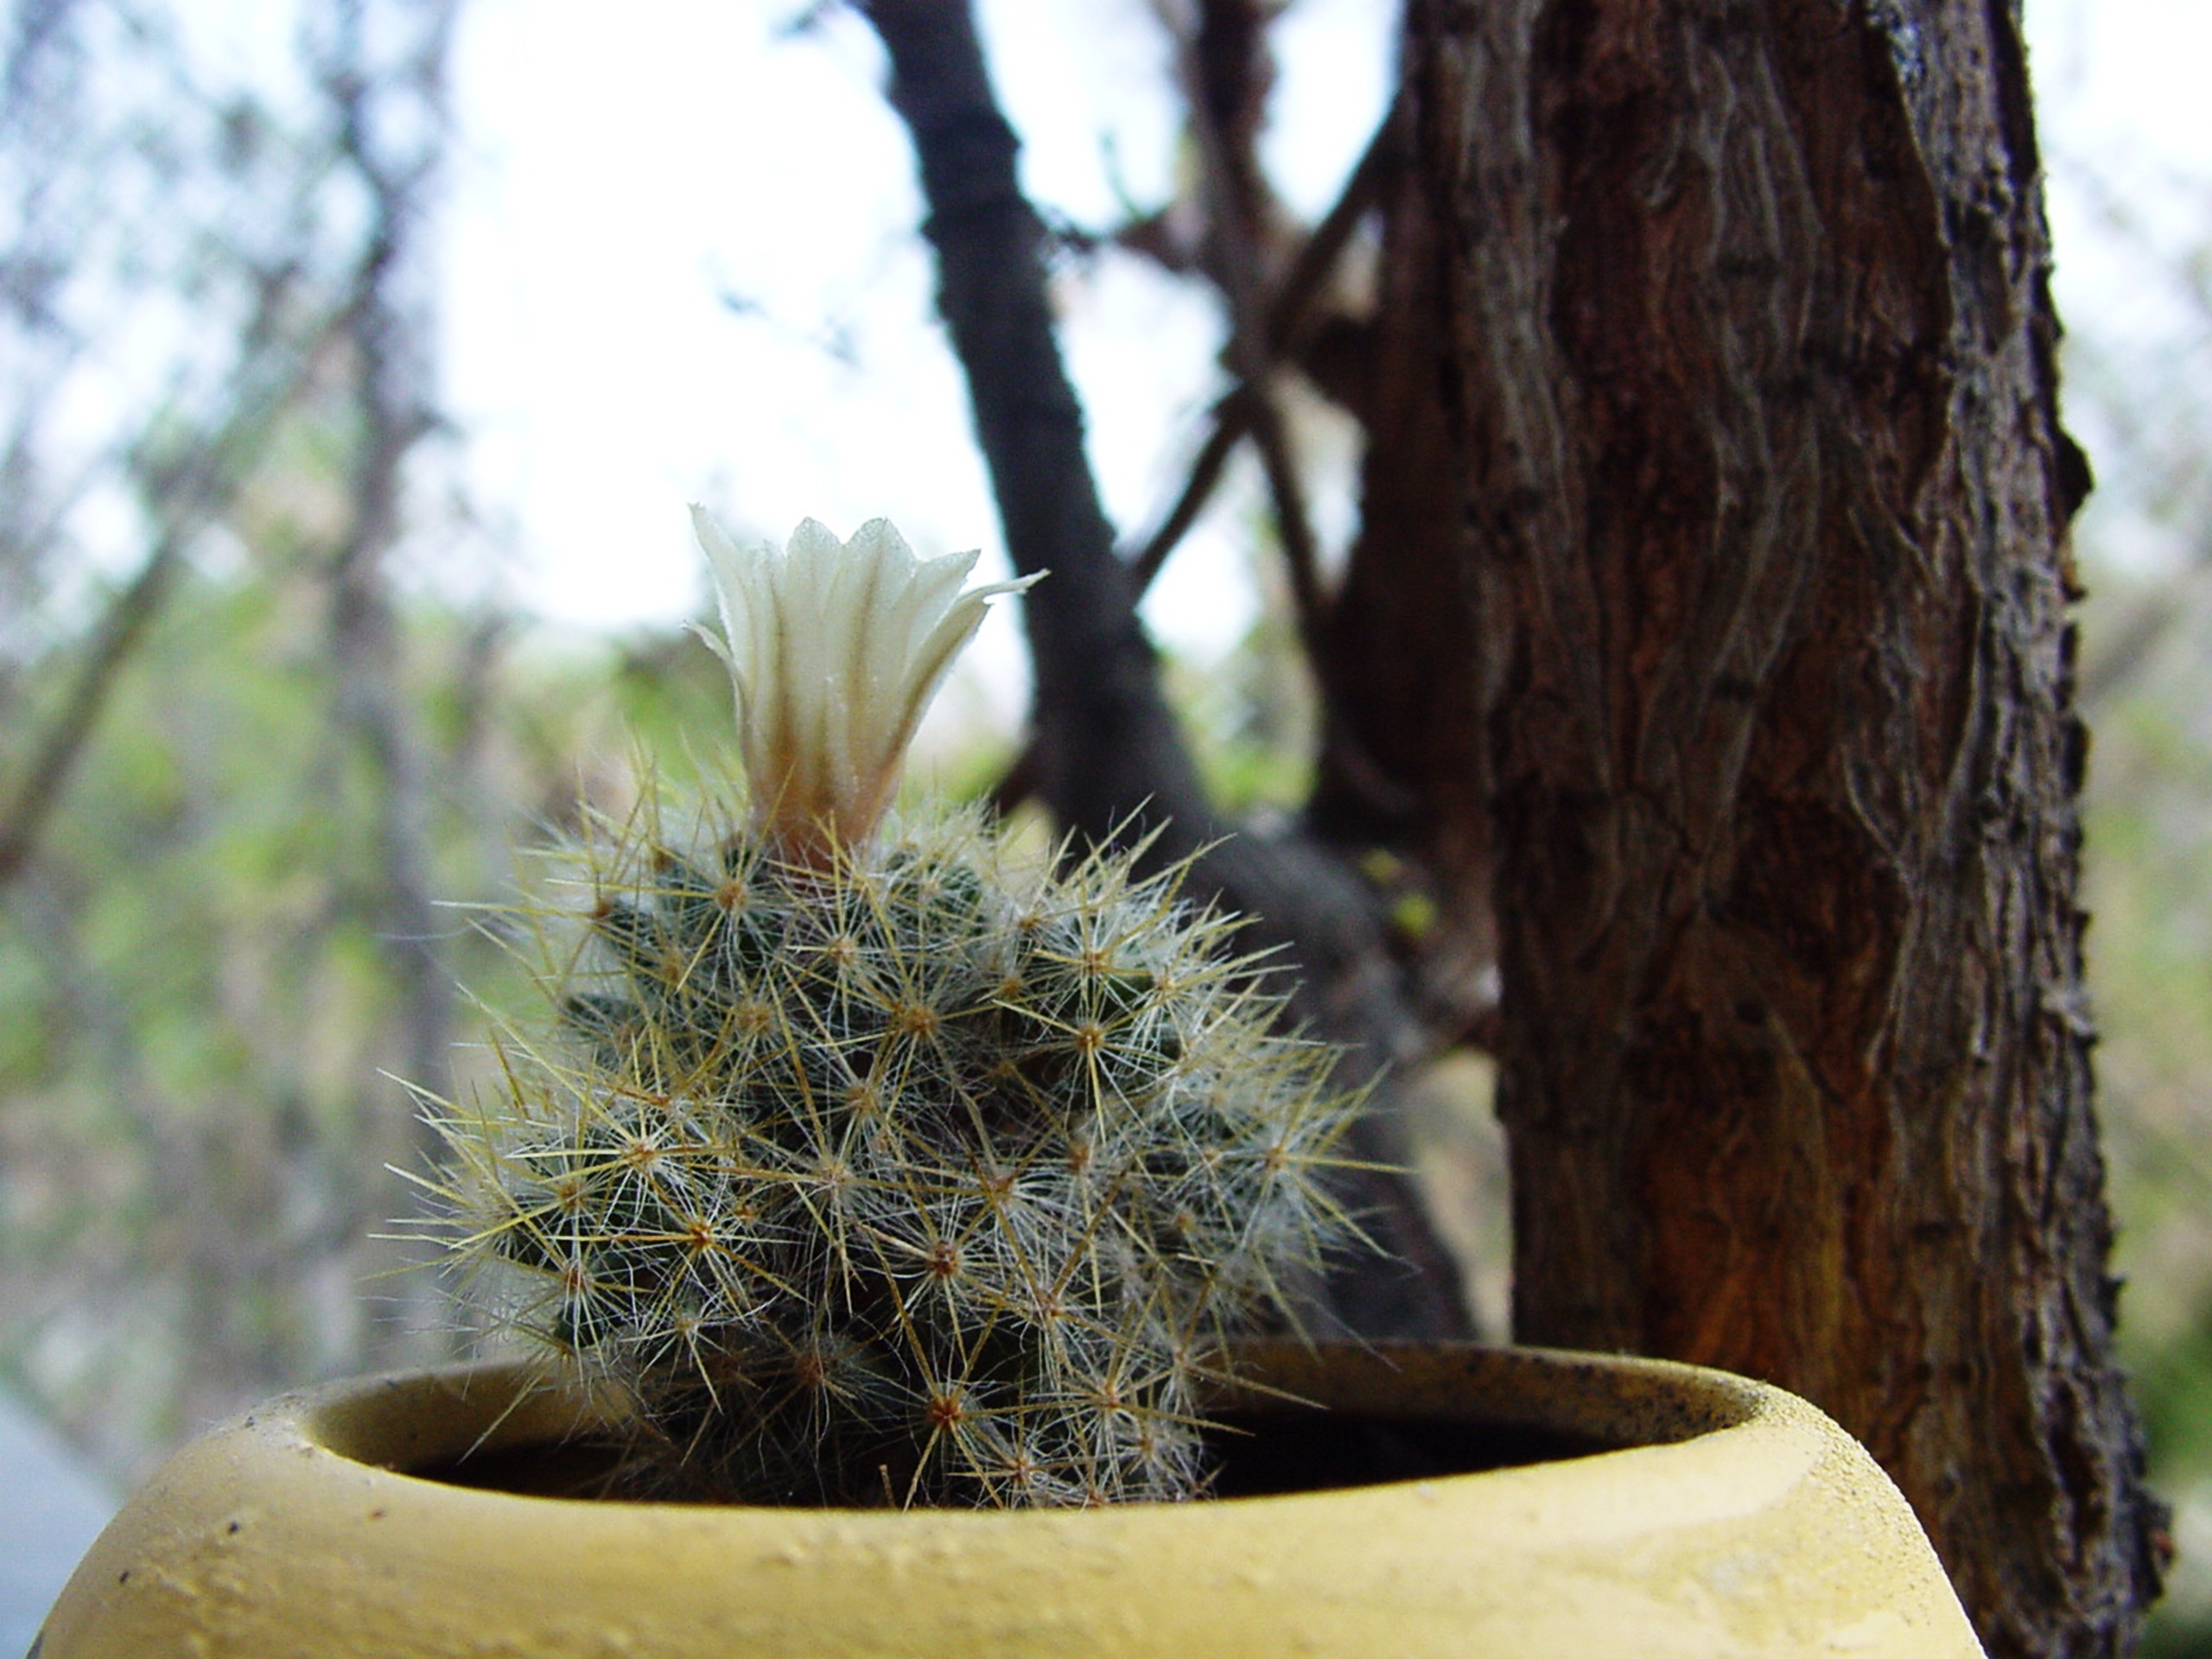
tree, nature, branch, cactus, plant, flower, bloom, trunk, green, botany, yellow, flora, plants, needles, flowering plant, scratchy, in a pot, plant stem, woody plant, land plant